Ginetta Cars

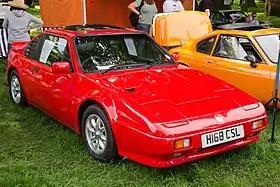
Ginetta G32

Appearing in 2001 the G20 was a light racing car, similar to the earlier G27 which it gradually replaced. It competed in the Ginetta Championship single-make racing series; about 200 examples were built. The G20 was cheapier and easier to build than the G27, lacking doors and various other items required in a street-legal car. "G20" was also the name for a projected single-seat Formula 1 racer with a BRM V12 engine; the name was also considered for a V6-engined road car discussed in the 1970s.